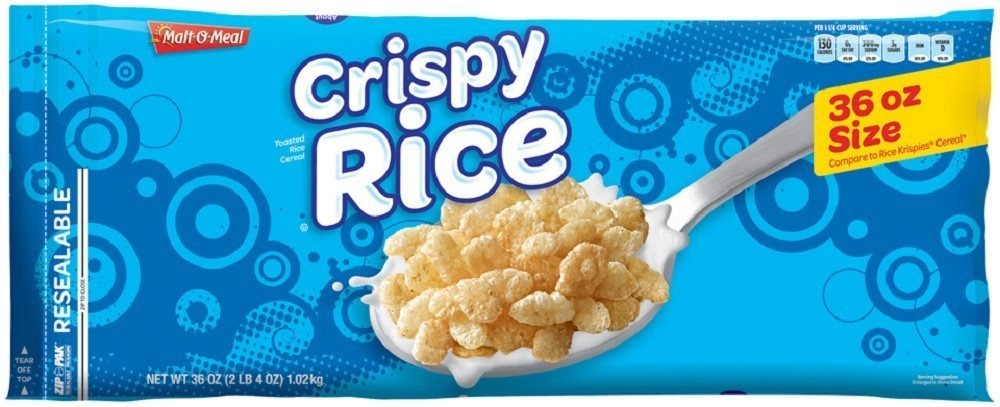
Item Name: Malt-O-Meal, Crispy Rice Cereal, 36oz Bag (Pack of 3)
Bullet Point 1: Malt-O-Meal
Bullet Point 2: Crispy Rice Cereal
Bullet Point 3: 36oz Bag
Bullet Point 4: Pack of 3
Bullet Point 5: Similar to Rice Crispies
Product Description: Malt-O-Meal, Crispy Rice Cereal, 36oz Bag (Pack of 3)
Value: 108.0
Unit: Fl Oz

Price: 5.76